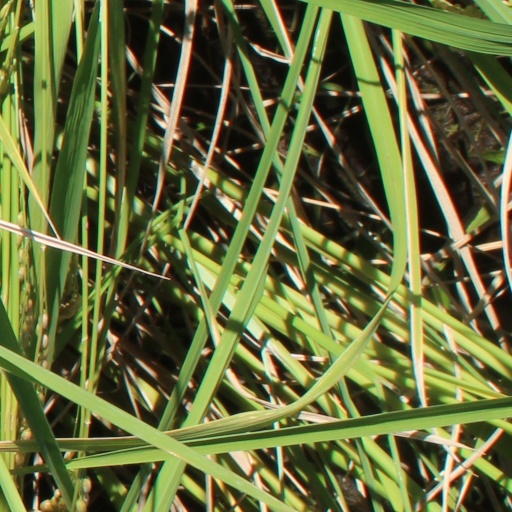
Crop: rice